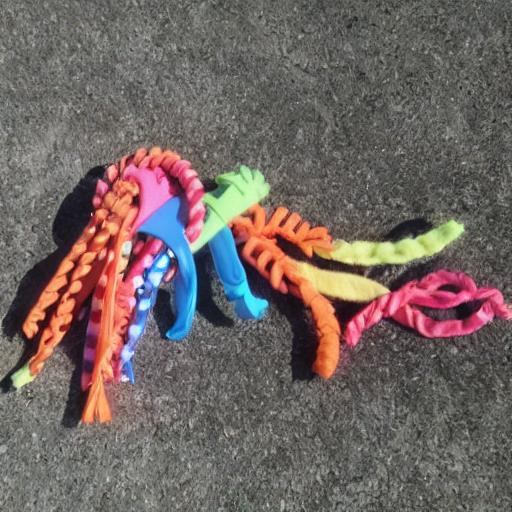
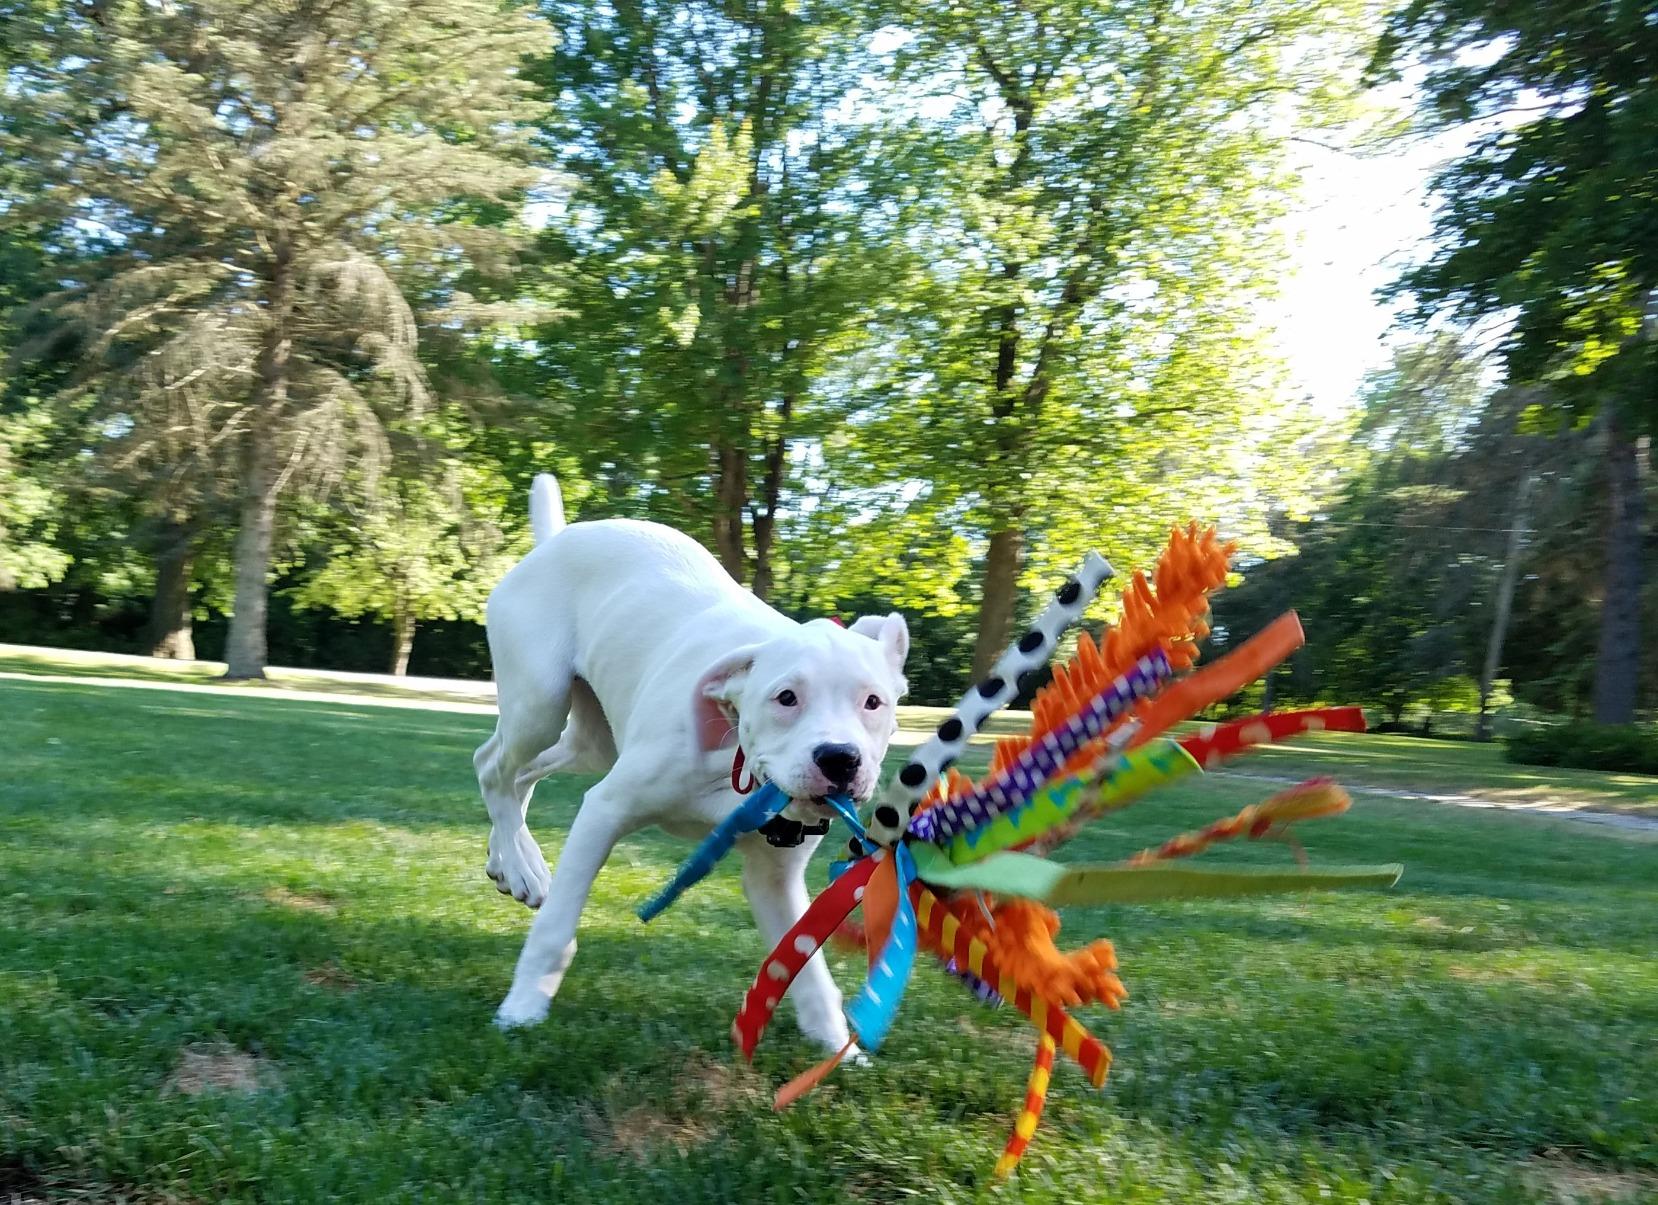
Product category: items_toy
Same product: no